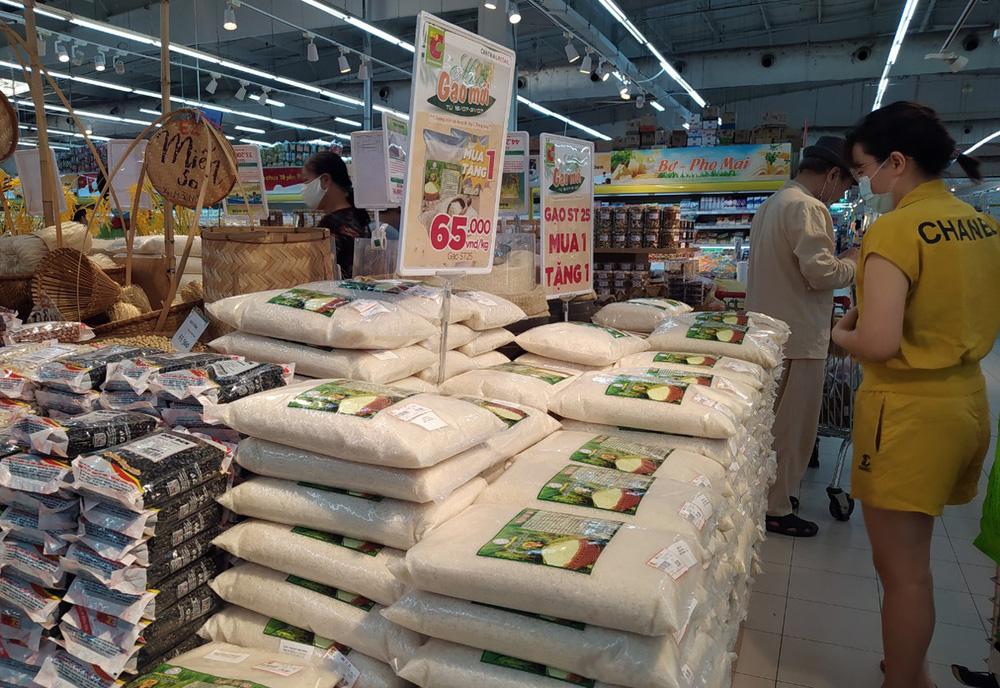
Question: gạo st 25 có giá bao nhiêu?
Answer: gạo st 25 có giá 65 000 đồng